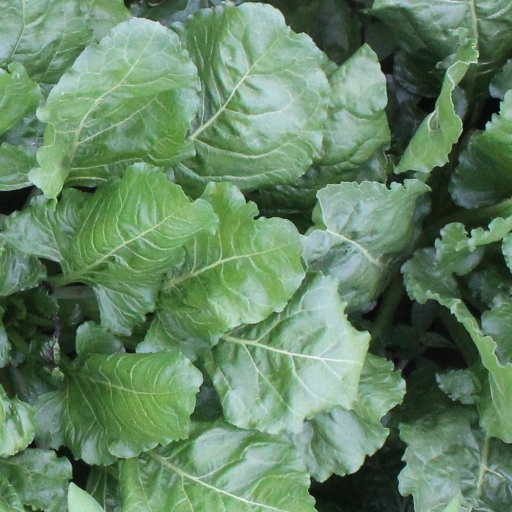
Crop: sugar beet